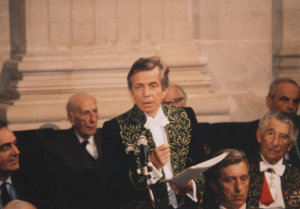
Jean-Denis Bredin
Jean-Denis Bredin, né le 17 mai 1929 à Paris, est un professeur de droit, avocat, écrivain et académicien français.